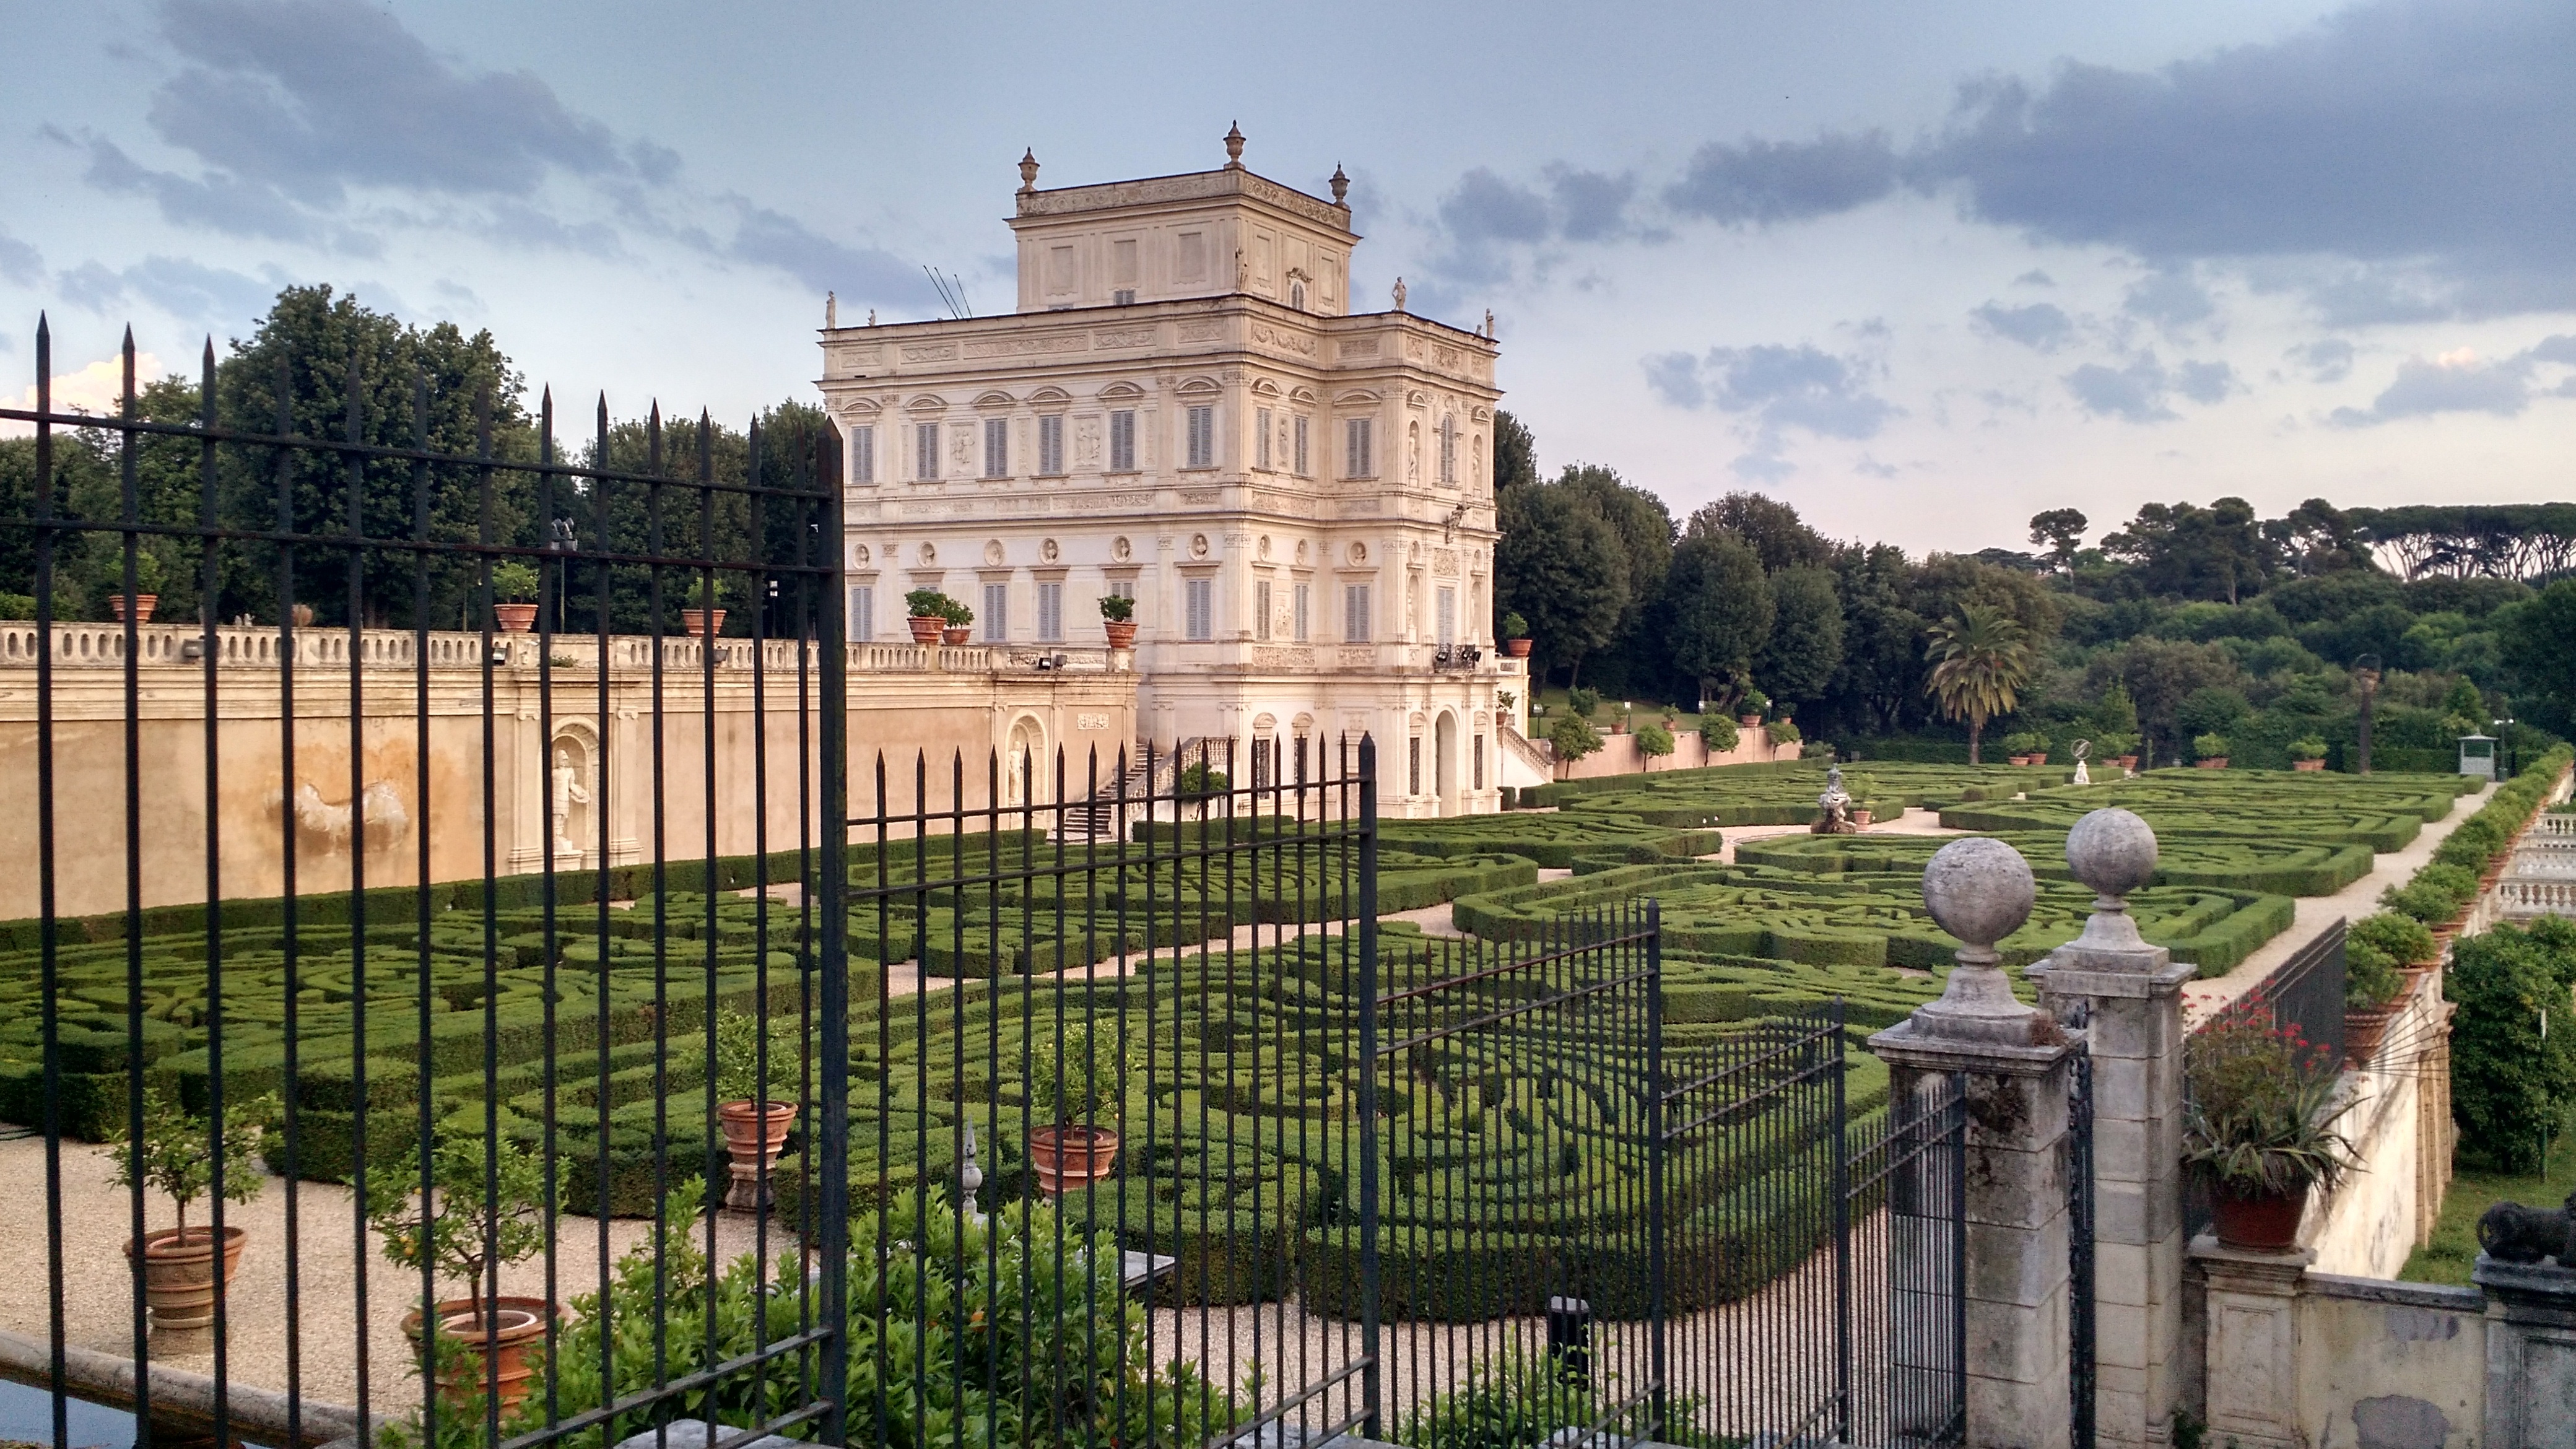
building, chateau, palace, landmark, facade, estate, stately home, outdoor structure